The Farm (British band)

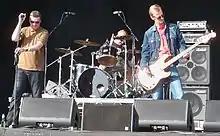
The Farm playing on the main stage at Guilfest 2014

The band evolved from an earlier group called The Excitements, initially including Phil Stephenson on bass guitar, Neil (Cad) Campbell on drums, Grimes on guitar and Thomas (the band's dancer). They became The Farm after Martin Dunbar (vocals) left and Peter Hooton joined, although they did play several gigs as The Excitements with Hooton on vocals. In 1984, they released the single, "Hearts and Minds", produced by Graham "Suggs" McPherson, lead vocalist with Madness. In 1986, after McVann's death, Melvin left the band to pursue a varied career as the director of his own construction firm, but he eventually returned to music in 1990 under the guise of Mr. Smith, a two-piece band that toured frequently, but did not release anything of note. In 1987, the band supported the Housemartins on their UK tour.